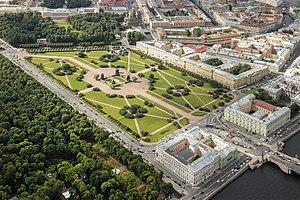
Le champ de Mars est une place de douze hectares du centre historique de Saint-Pétersbourg, entre le jardin d'été, la Moïka et la Néva et en face du pont de la Trinité.